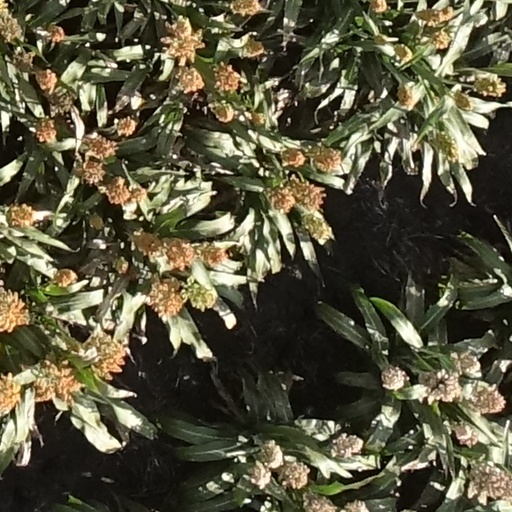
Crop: sorghum